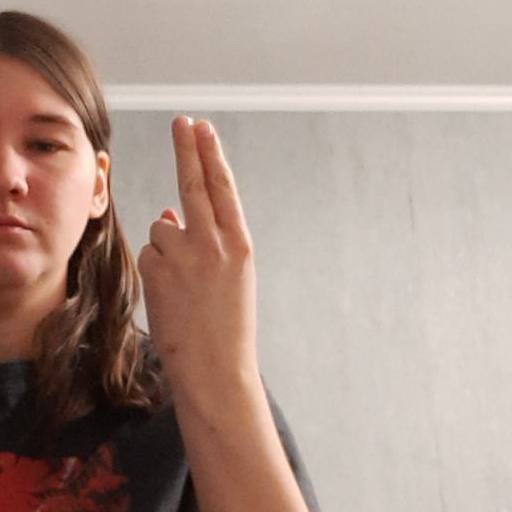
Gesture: two_up_inverted